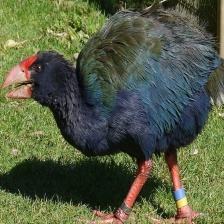
Species: TAKAHE
Scientific name: PORPHYRIO HOCHSTETTERI
ImageNet parent category: european_gallinule